Victory Tilly

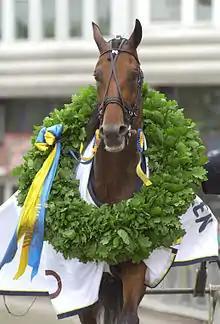
Victory Tilly in 2001

Victory Tilly (5 March 1995 – 7 April 2024) was a Swedish racing trotter by Quick Pay out of Icora Tilly by Fakir du Vivier.